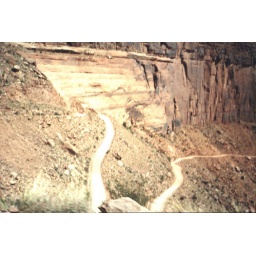
This is the road going from the rim down to the canyon floor... but still way above the river.